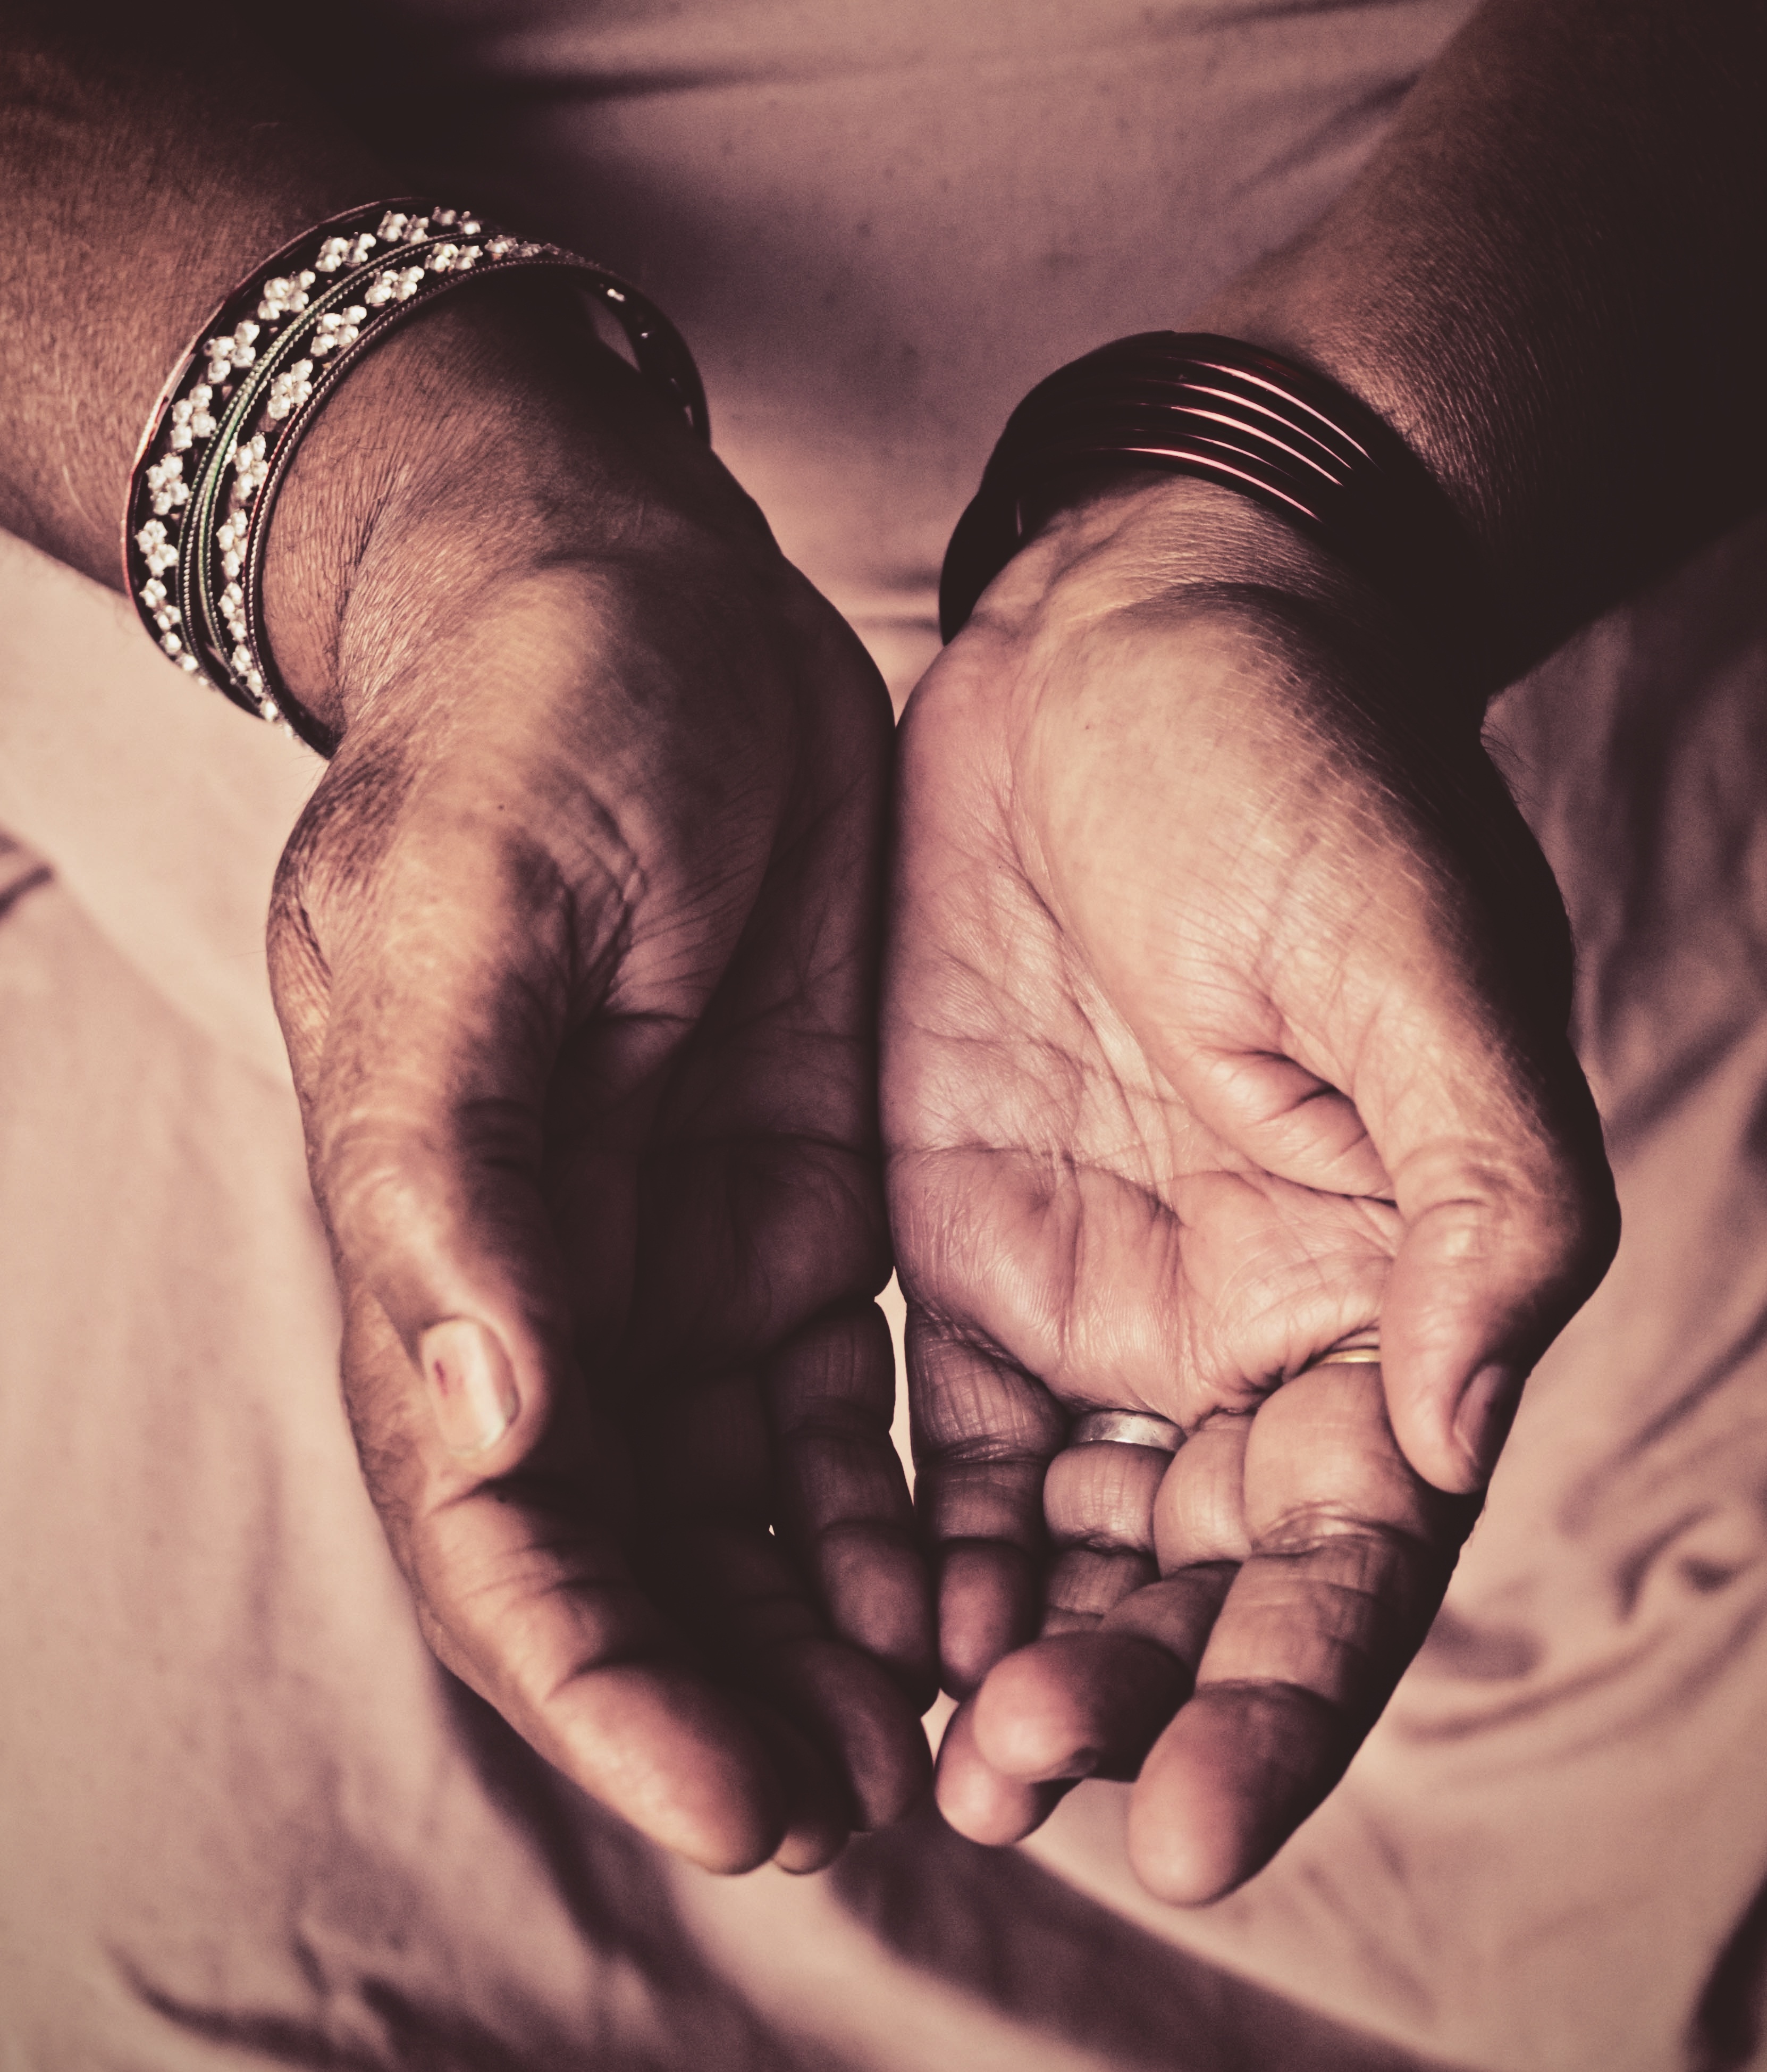
hand, man, person, warm, old, male, leg, love, finger, tattoo, contrast, arm, muscle, mouth, chest, close up, human body, hands, organ, india, emotion, bangles, interaction, sense